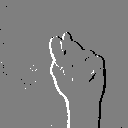
ASL letter: t